Mateusz Sochowicz

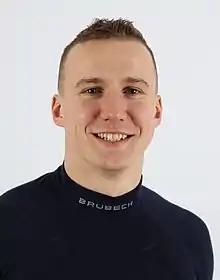
Mateusz Sochowicz (2018)

Mateusz Sochowicz (born 28 February 1996) is a Polish luger. He competed in the men's singles event at the 2018 Winter Olympics.